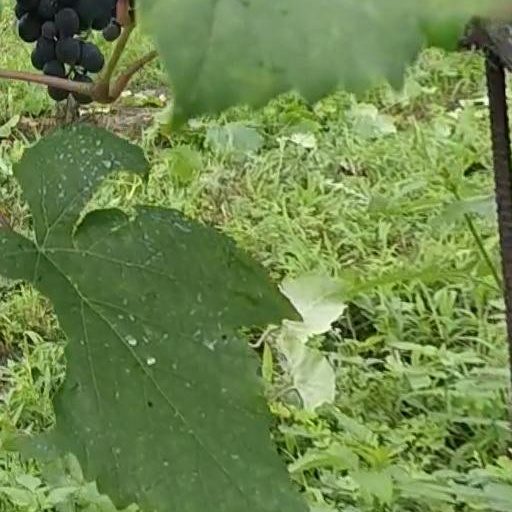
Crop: grape